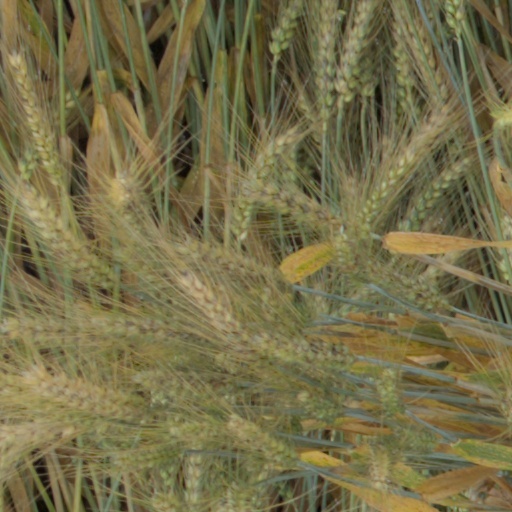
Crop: wheat